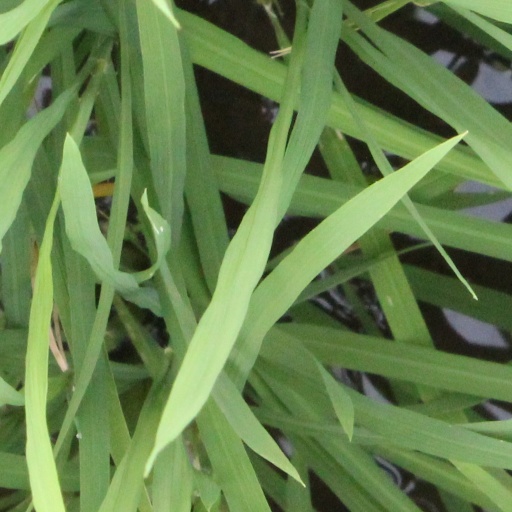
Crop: rice